Sky position (RA, Dec in degrees): 177.699, 29.154
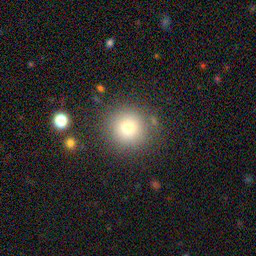
Galaxy morphology: Round Smooth Galaxies